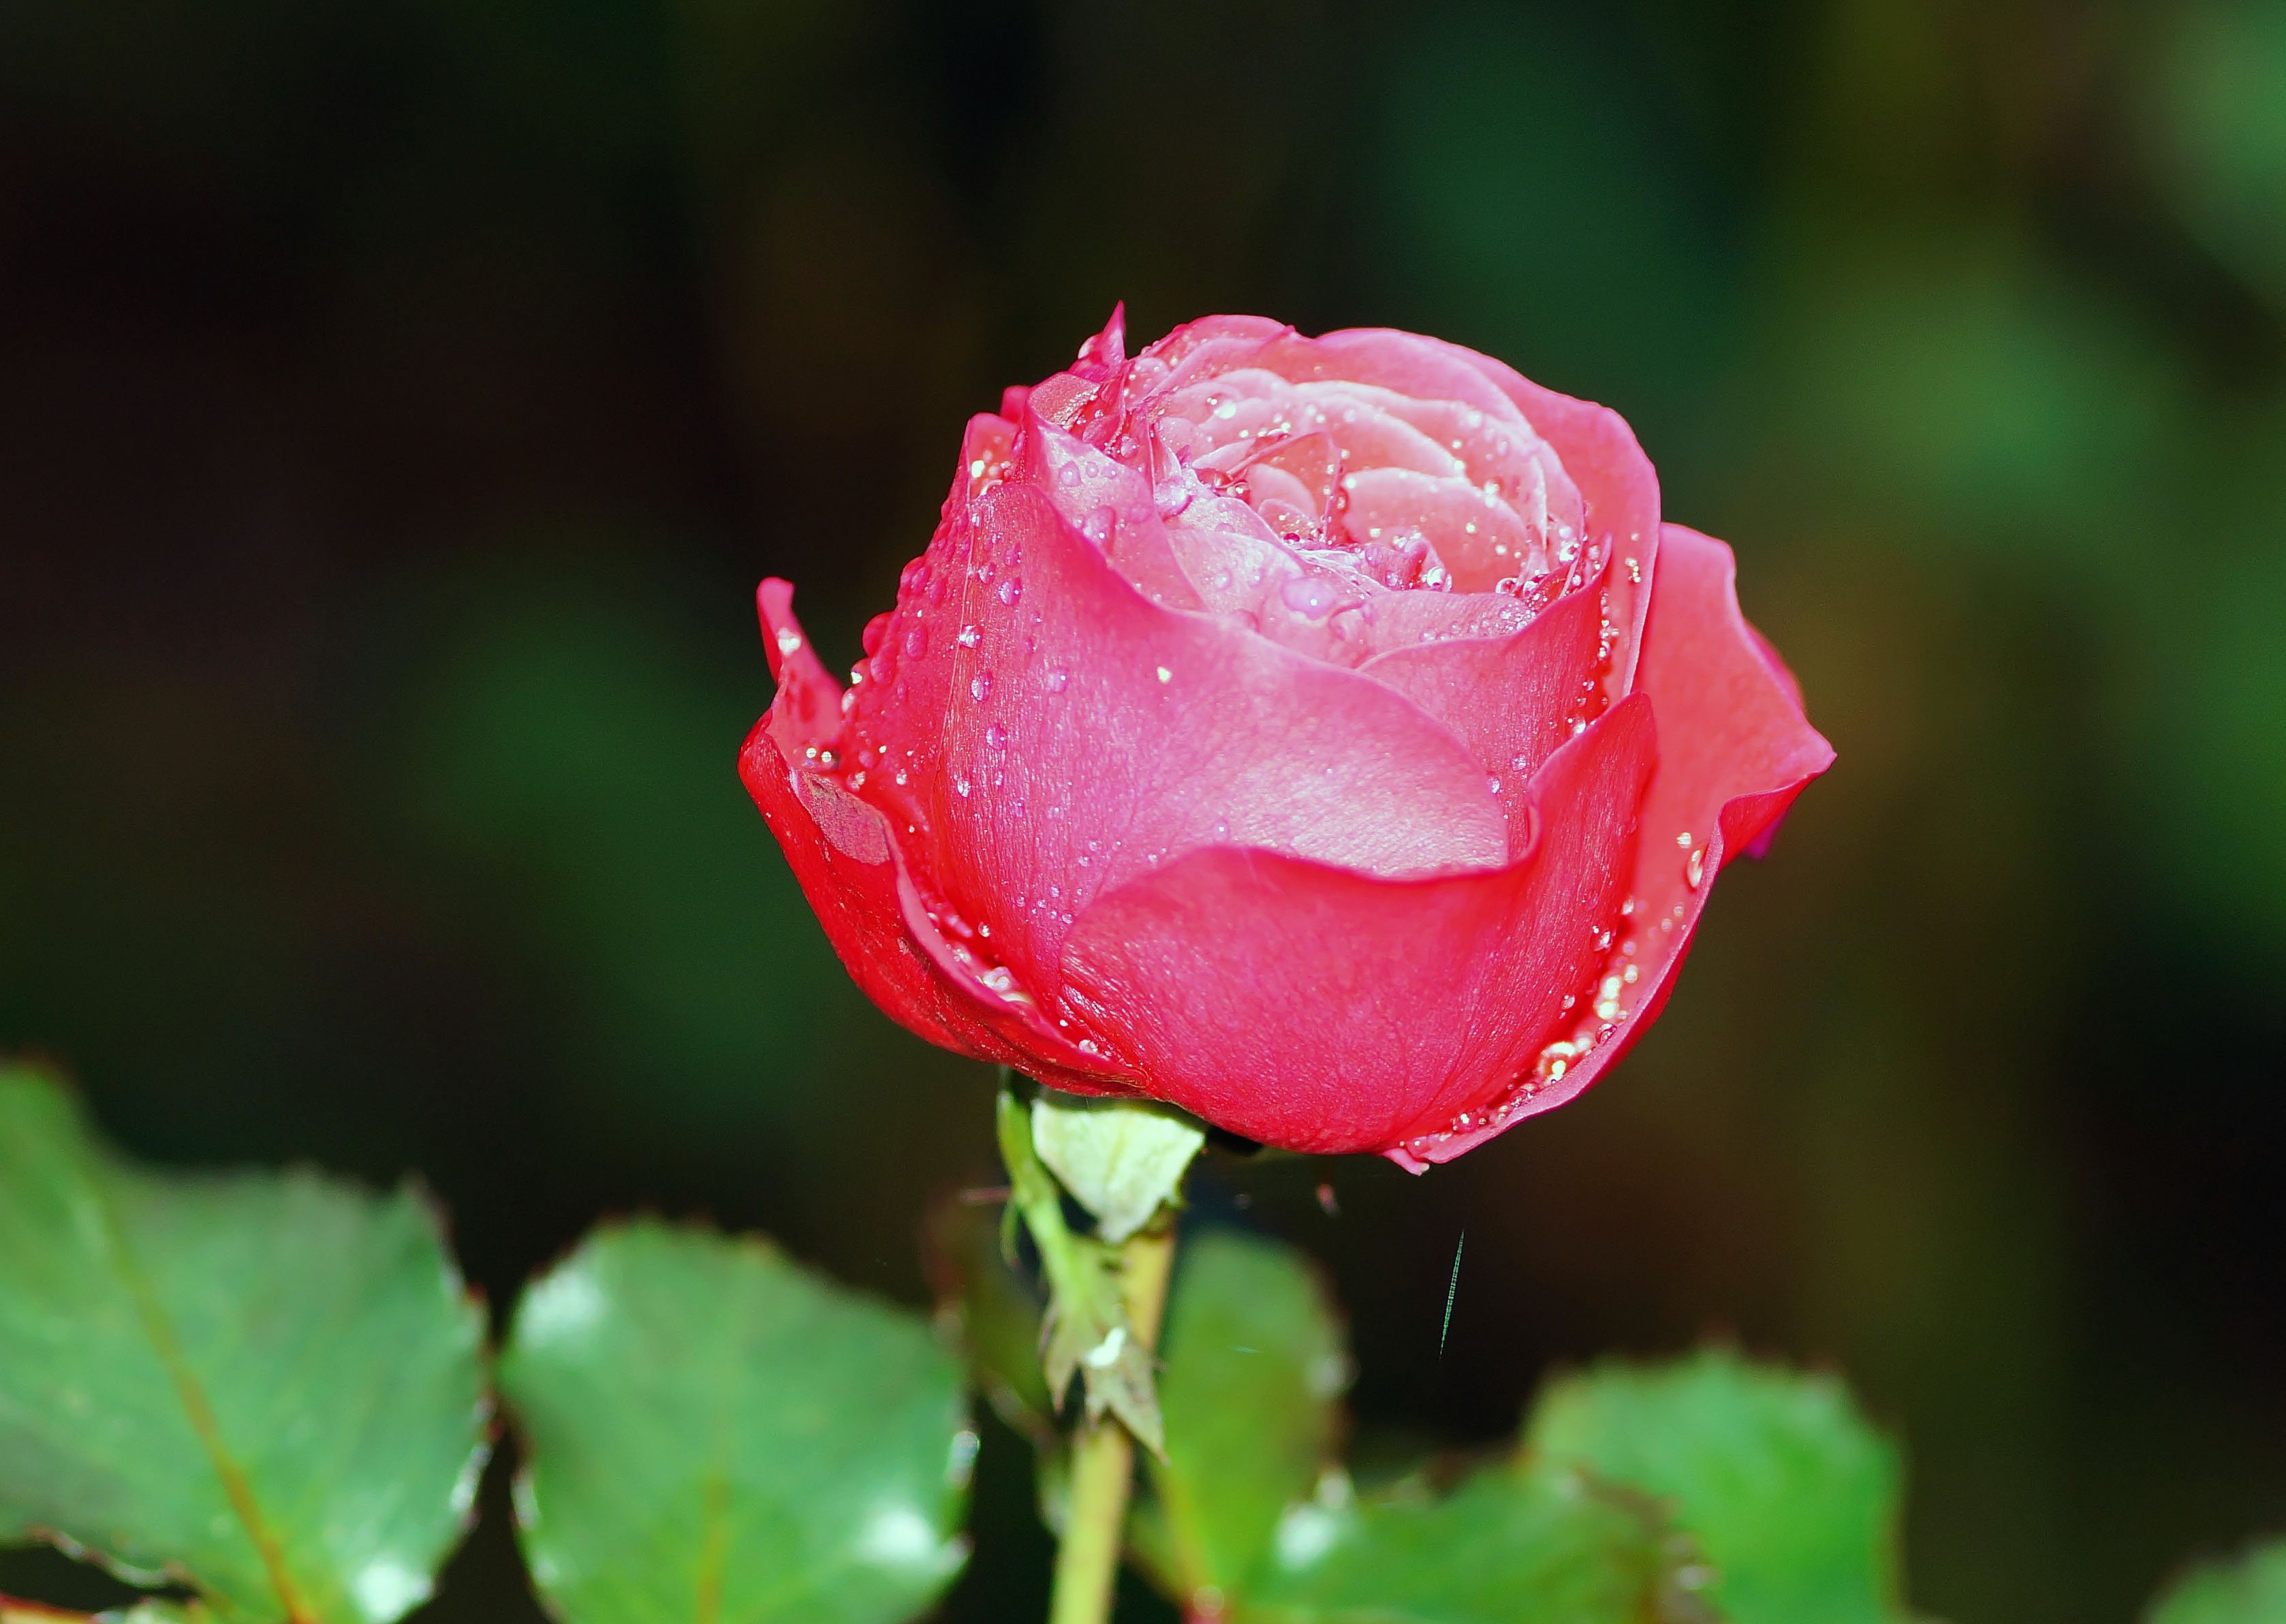
blossom, plant, sweet, flower, petal, bloom, rose, red, romantic, pink, close, flora, red rose, close up, bud, tender, floribunda, fragrance, macro photography, flowering plant, garden roses, rose family, plant stem, land plant, rosa centifolia, rose order